Tourism in Karnataka

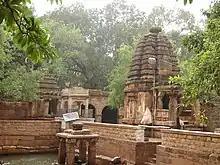
Mahakuta Temple tank near Badami

Gokarna is an all-India centre where the Atmalinga (Mahabaleshwara) of Shiva, brought by Ravana is believed to have been installed. Nearby is Murdeshwar where a huge modern Shiva temple in the Dravidian Style has been raised, renovating an ancient shrine. Both the places are on the sea-shore in Uttara Kannada. At Hampi is the Virupaksha Temple, venerated by generations of poets, scholars, kings and commoners.